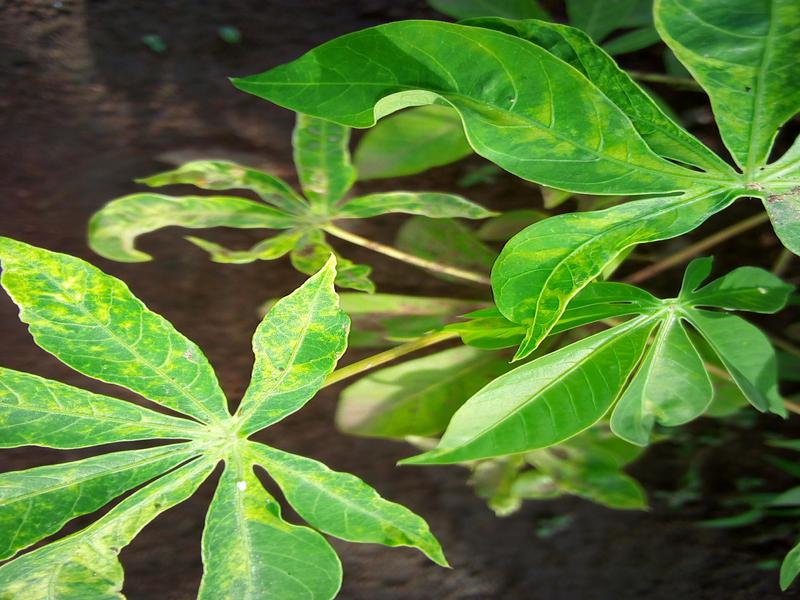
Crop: cassava
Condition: mosaic_disease